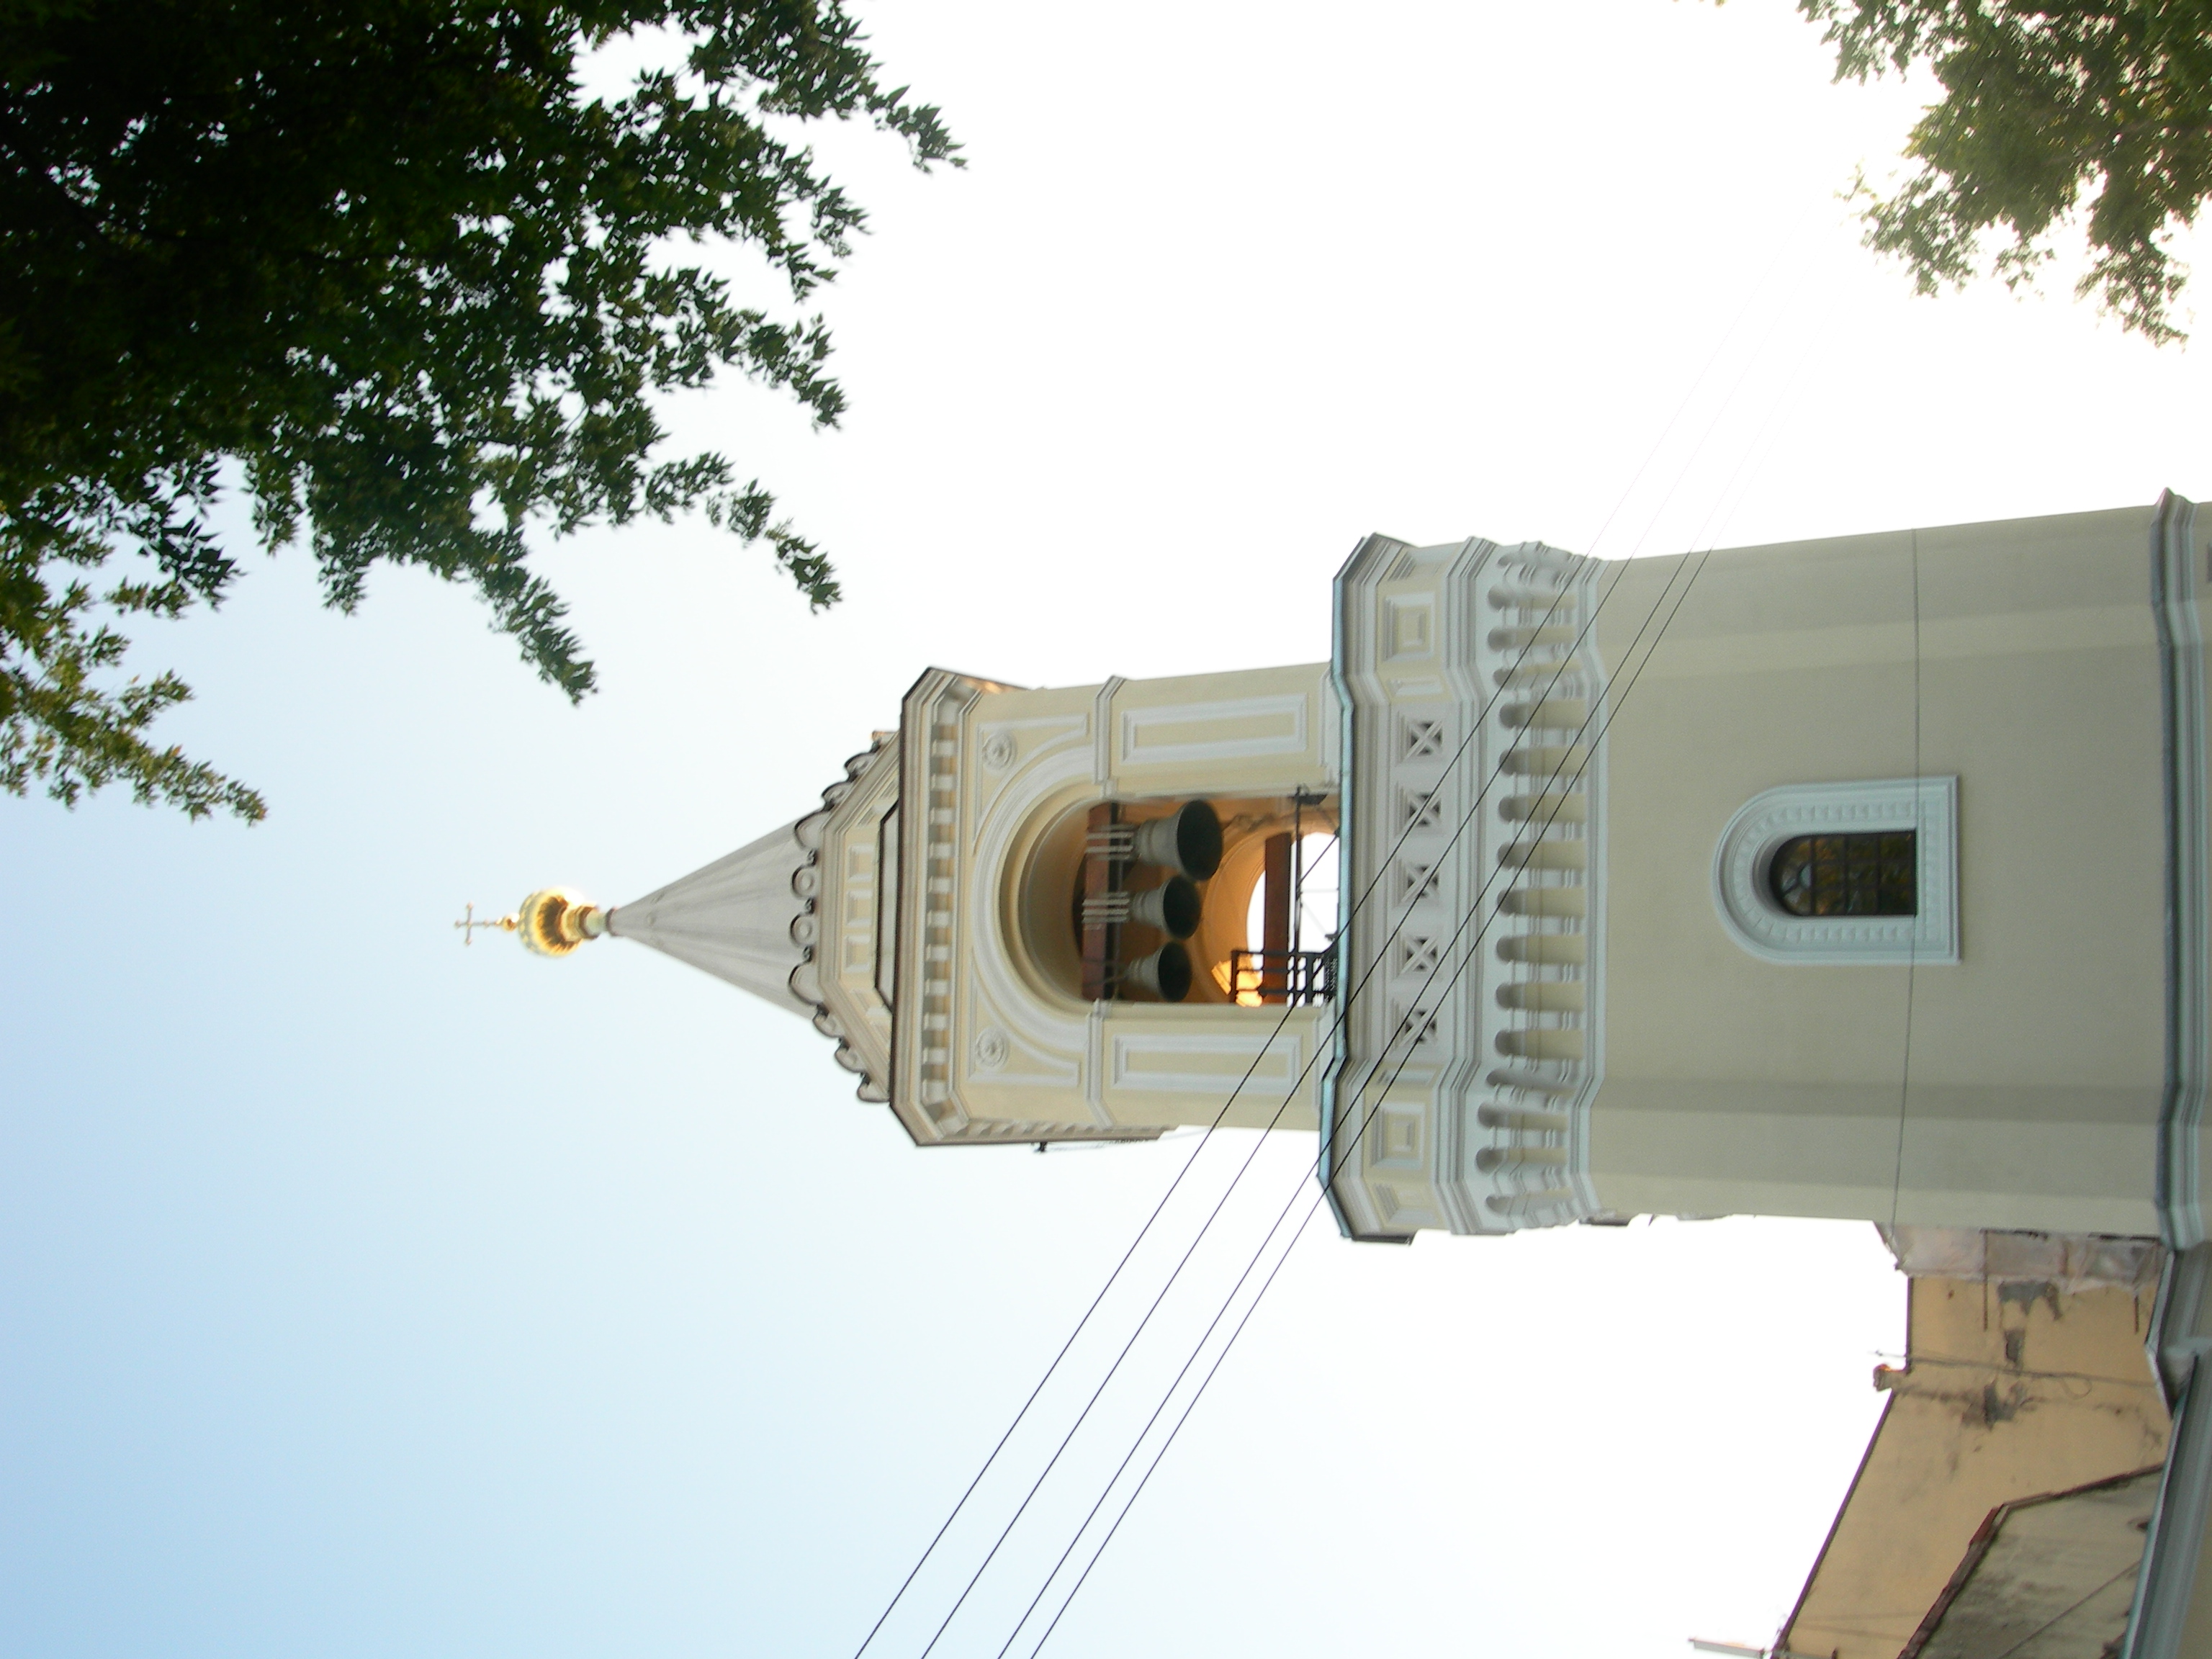
city, cityscape, vehicle, nikon, lighting, moscow, cityscapes, coolpix, 7900, e7900, screenshot